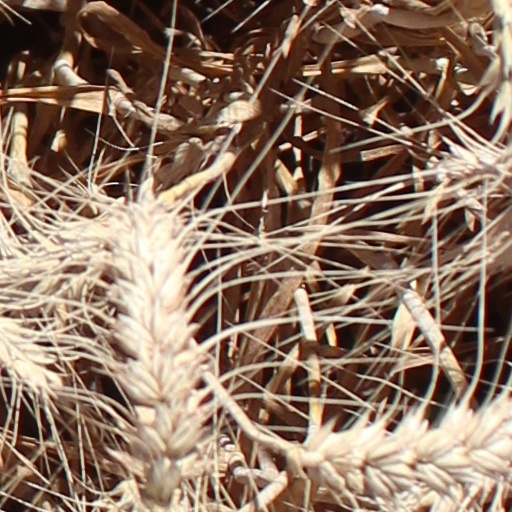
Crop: wheat